Electoral history of George Washington

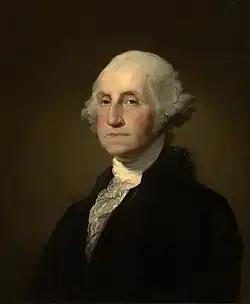
George Washington,

Washington first stood for election to the Virginia House of Burgesses from Frederick County, Virginia in 1755 at the age of 23. Two burgesses were elected from each Virginia county by and among the male landowners. Members of the House of Burgesses did not serve fixed terms, unlike its successor the Virginia House of Delegates, and it remained sitting until dissolved by the governor or until seven years had passed, whichever occurred sooner.